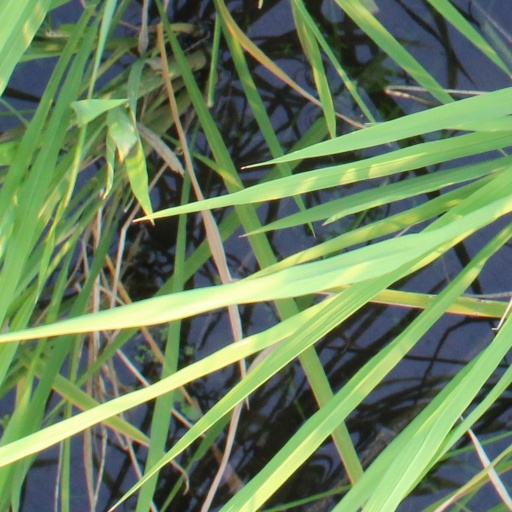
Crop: rice